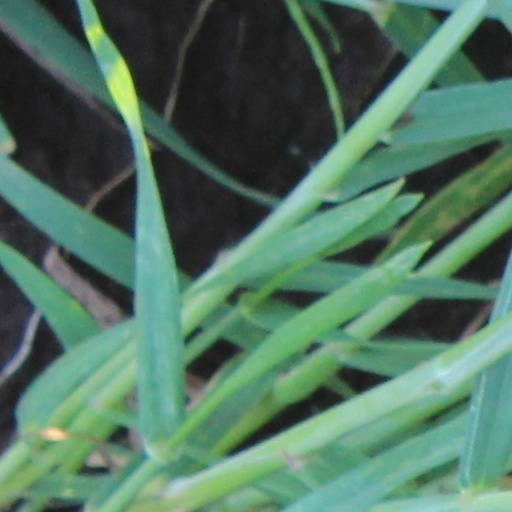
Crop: wheat